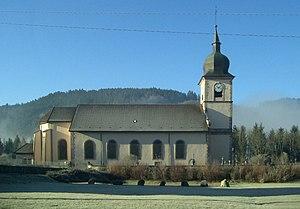
L'église Sainte-Agathe de Clefcy á Ban-sur-Meurthe-Clefcy
Ban-sur-Meurthe-Clefcy est une commune française située dans le département des Vosges, en région Grand Est.